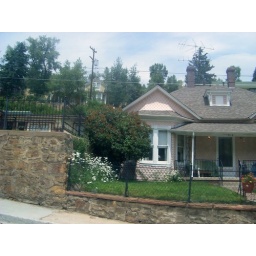
little house in the mountains